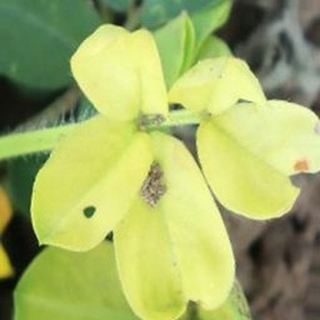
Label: groundnut_nutrition_deficiency